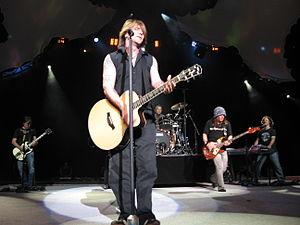
Goo Goo Dolls est un groupe de rock alternatif américain, originaire de Buffalo, dans l'État de New York. Le groupe est fondé en 1986 par le guitariste et chanteur John Rzeznik, le bassiste et chanteur Robby Takac, et le batteur George Tutuska. Mike Malinin endosse le rôle du batteur de 1994 à décembre 2013. Bien que principalement connus grâce au succès de leur single Iris, ils sont également les auteurs d'autres titres à succès tels que Name de l'album A Boy Named Goo, les titres Broadway, Black Balloon et Slide de l'album Dizzy Up the Girl, Dizzy Up the Girl, un album qui présente cinq titres à succès, puis Here Is Gone, Sympathy et Big Machine de l'album Gutterflower. Les Goo Goo Dolls sont classés 14 fois au Billboard Top 10, et comptent plus de 10 millions d'albums vendus à travers le monde.